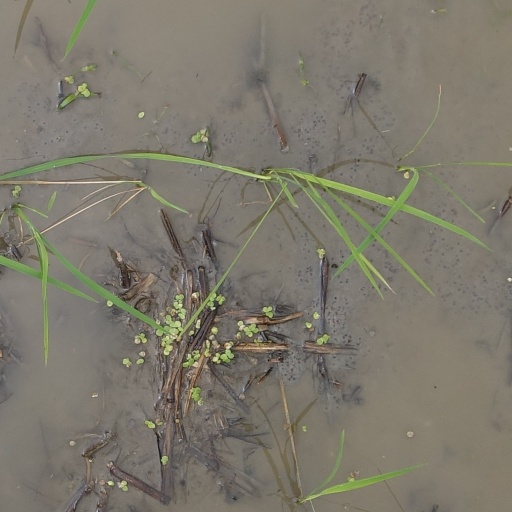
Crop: rice